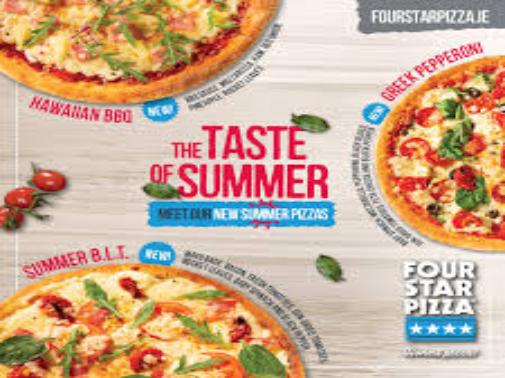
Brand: Four Star Pizza
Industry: Food